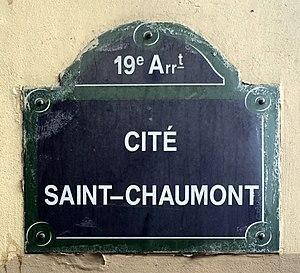
La cité Saint-Chaumont est une voie du 19ᵉ arrondissement de Paris, en France.